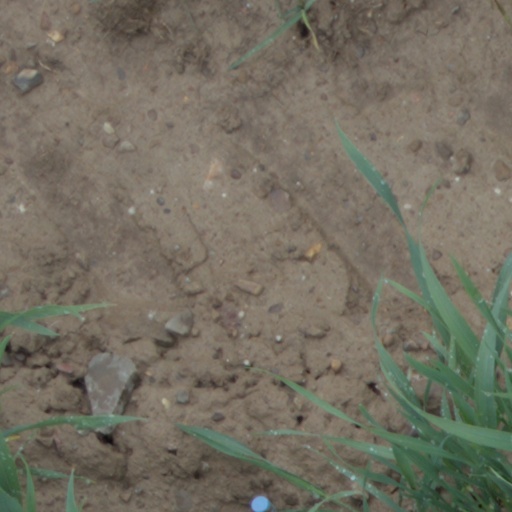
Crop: wheat